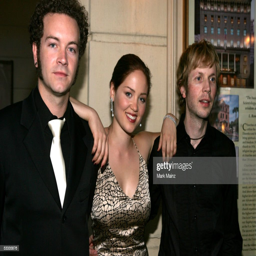
actor , actor and artist pose .